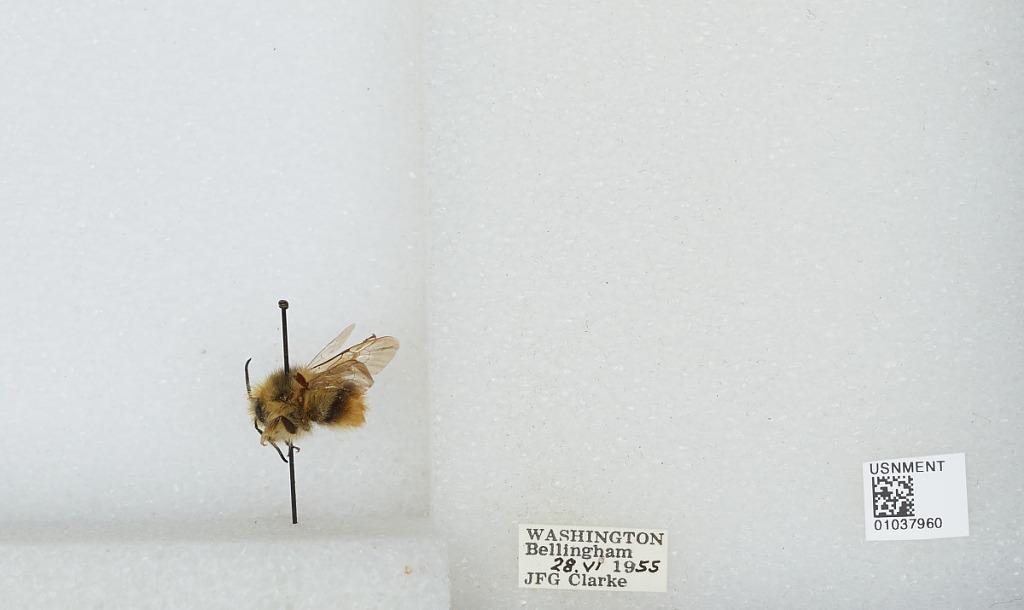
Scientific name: Bombus (Pyrobombus) mixtus Cresson
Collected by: J. Clarke
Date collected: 1955-6-28
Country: United States
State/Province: Washington
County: Whatcom
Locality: Bellingham
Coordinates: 48.7503, -122.475